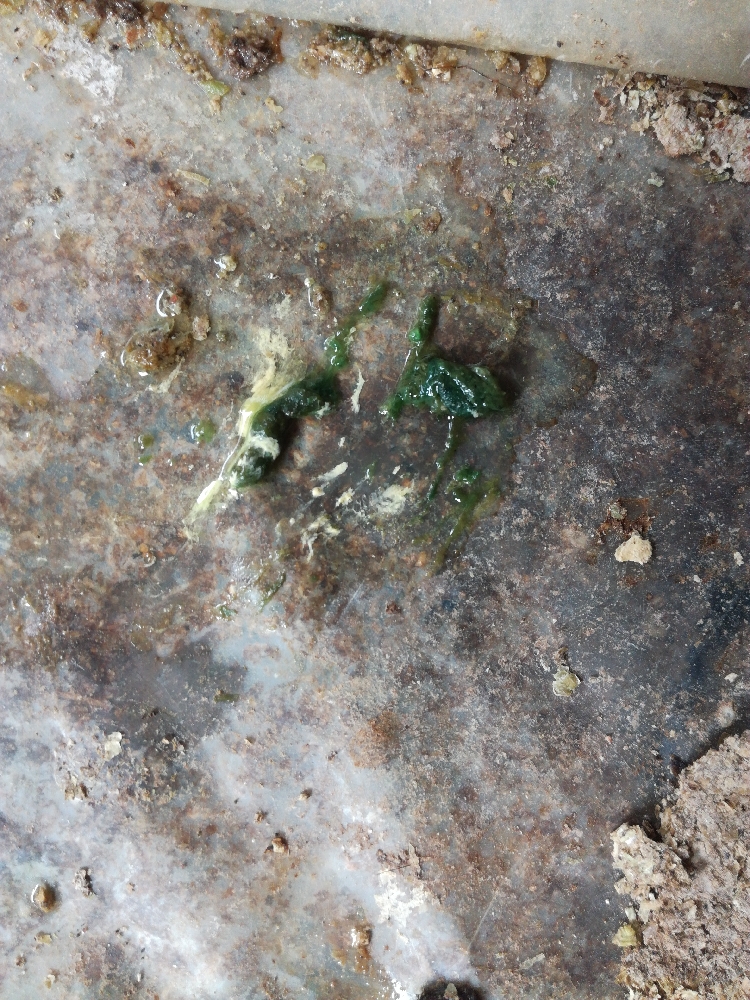
PCR-confirmed diagnosis: Newcastle disease